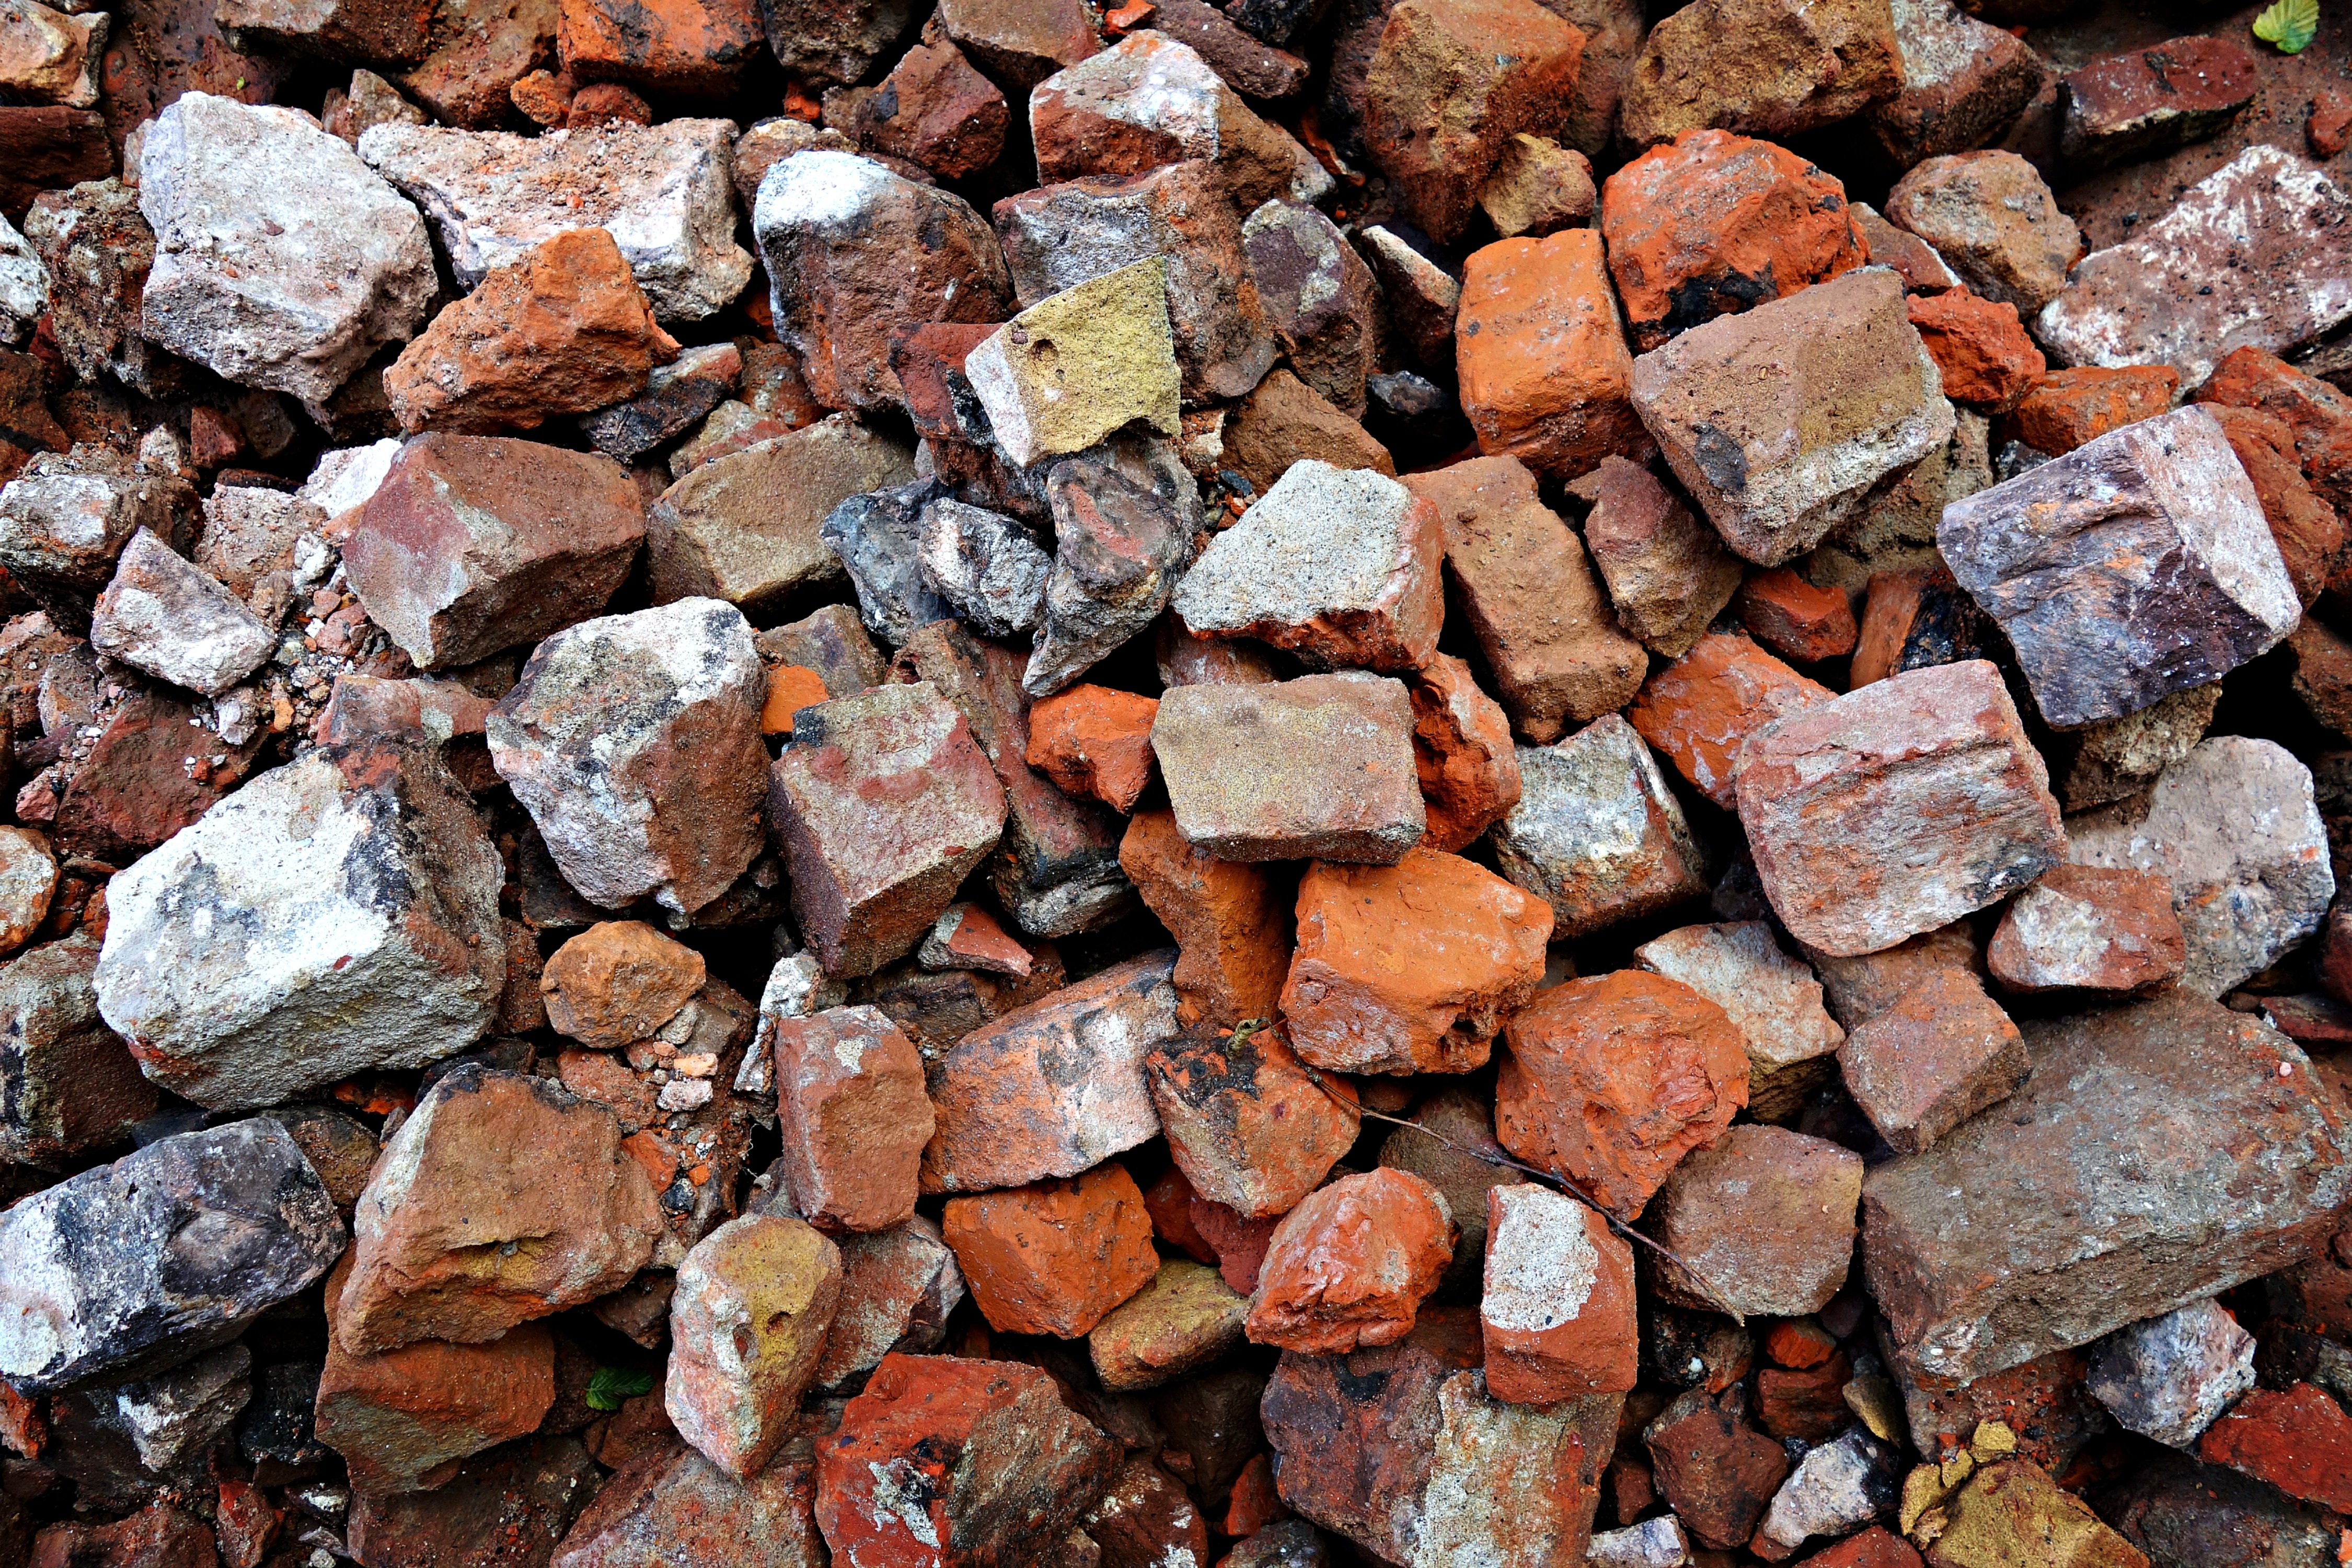
rock, wood, wall, soil, stone wall, brick, material, stones, rubble, gravel, bricks, blocks, construction work